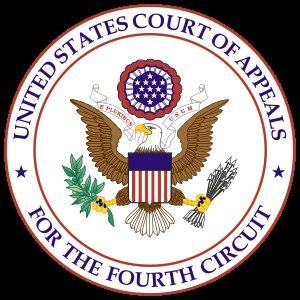
La cour d’appel des États-Unis pour le quatrième circuit, sise à Richmond, est une cour d'appel fédérale américaine, devant laquelle sont interjetés les appels en provenance de neuf cours de district. En 2000, le juge Roger Gregory nommé par Bill Clinton devient le premier Afro-Américain à siéger dans cette cour, et en est l'actuel président. Fondée le 16 juin 1891, elle compte 15 juges.